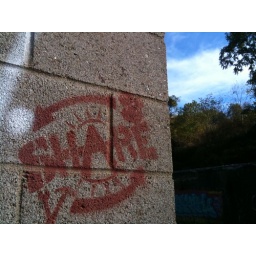
grafitti on the railroad walls in the hallow